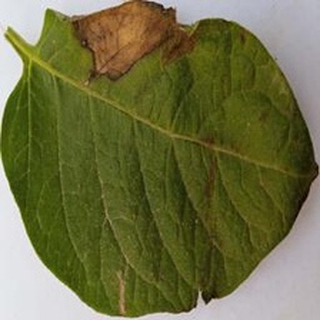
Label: potato_late_blight